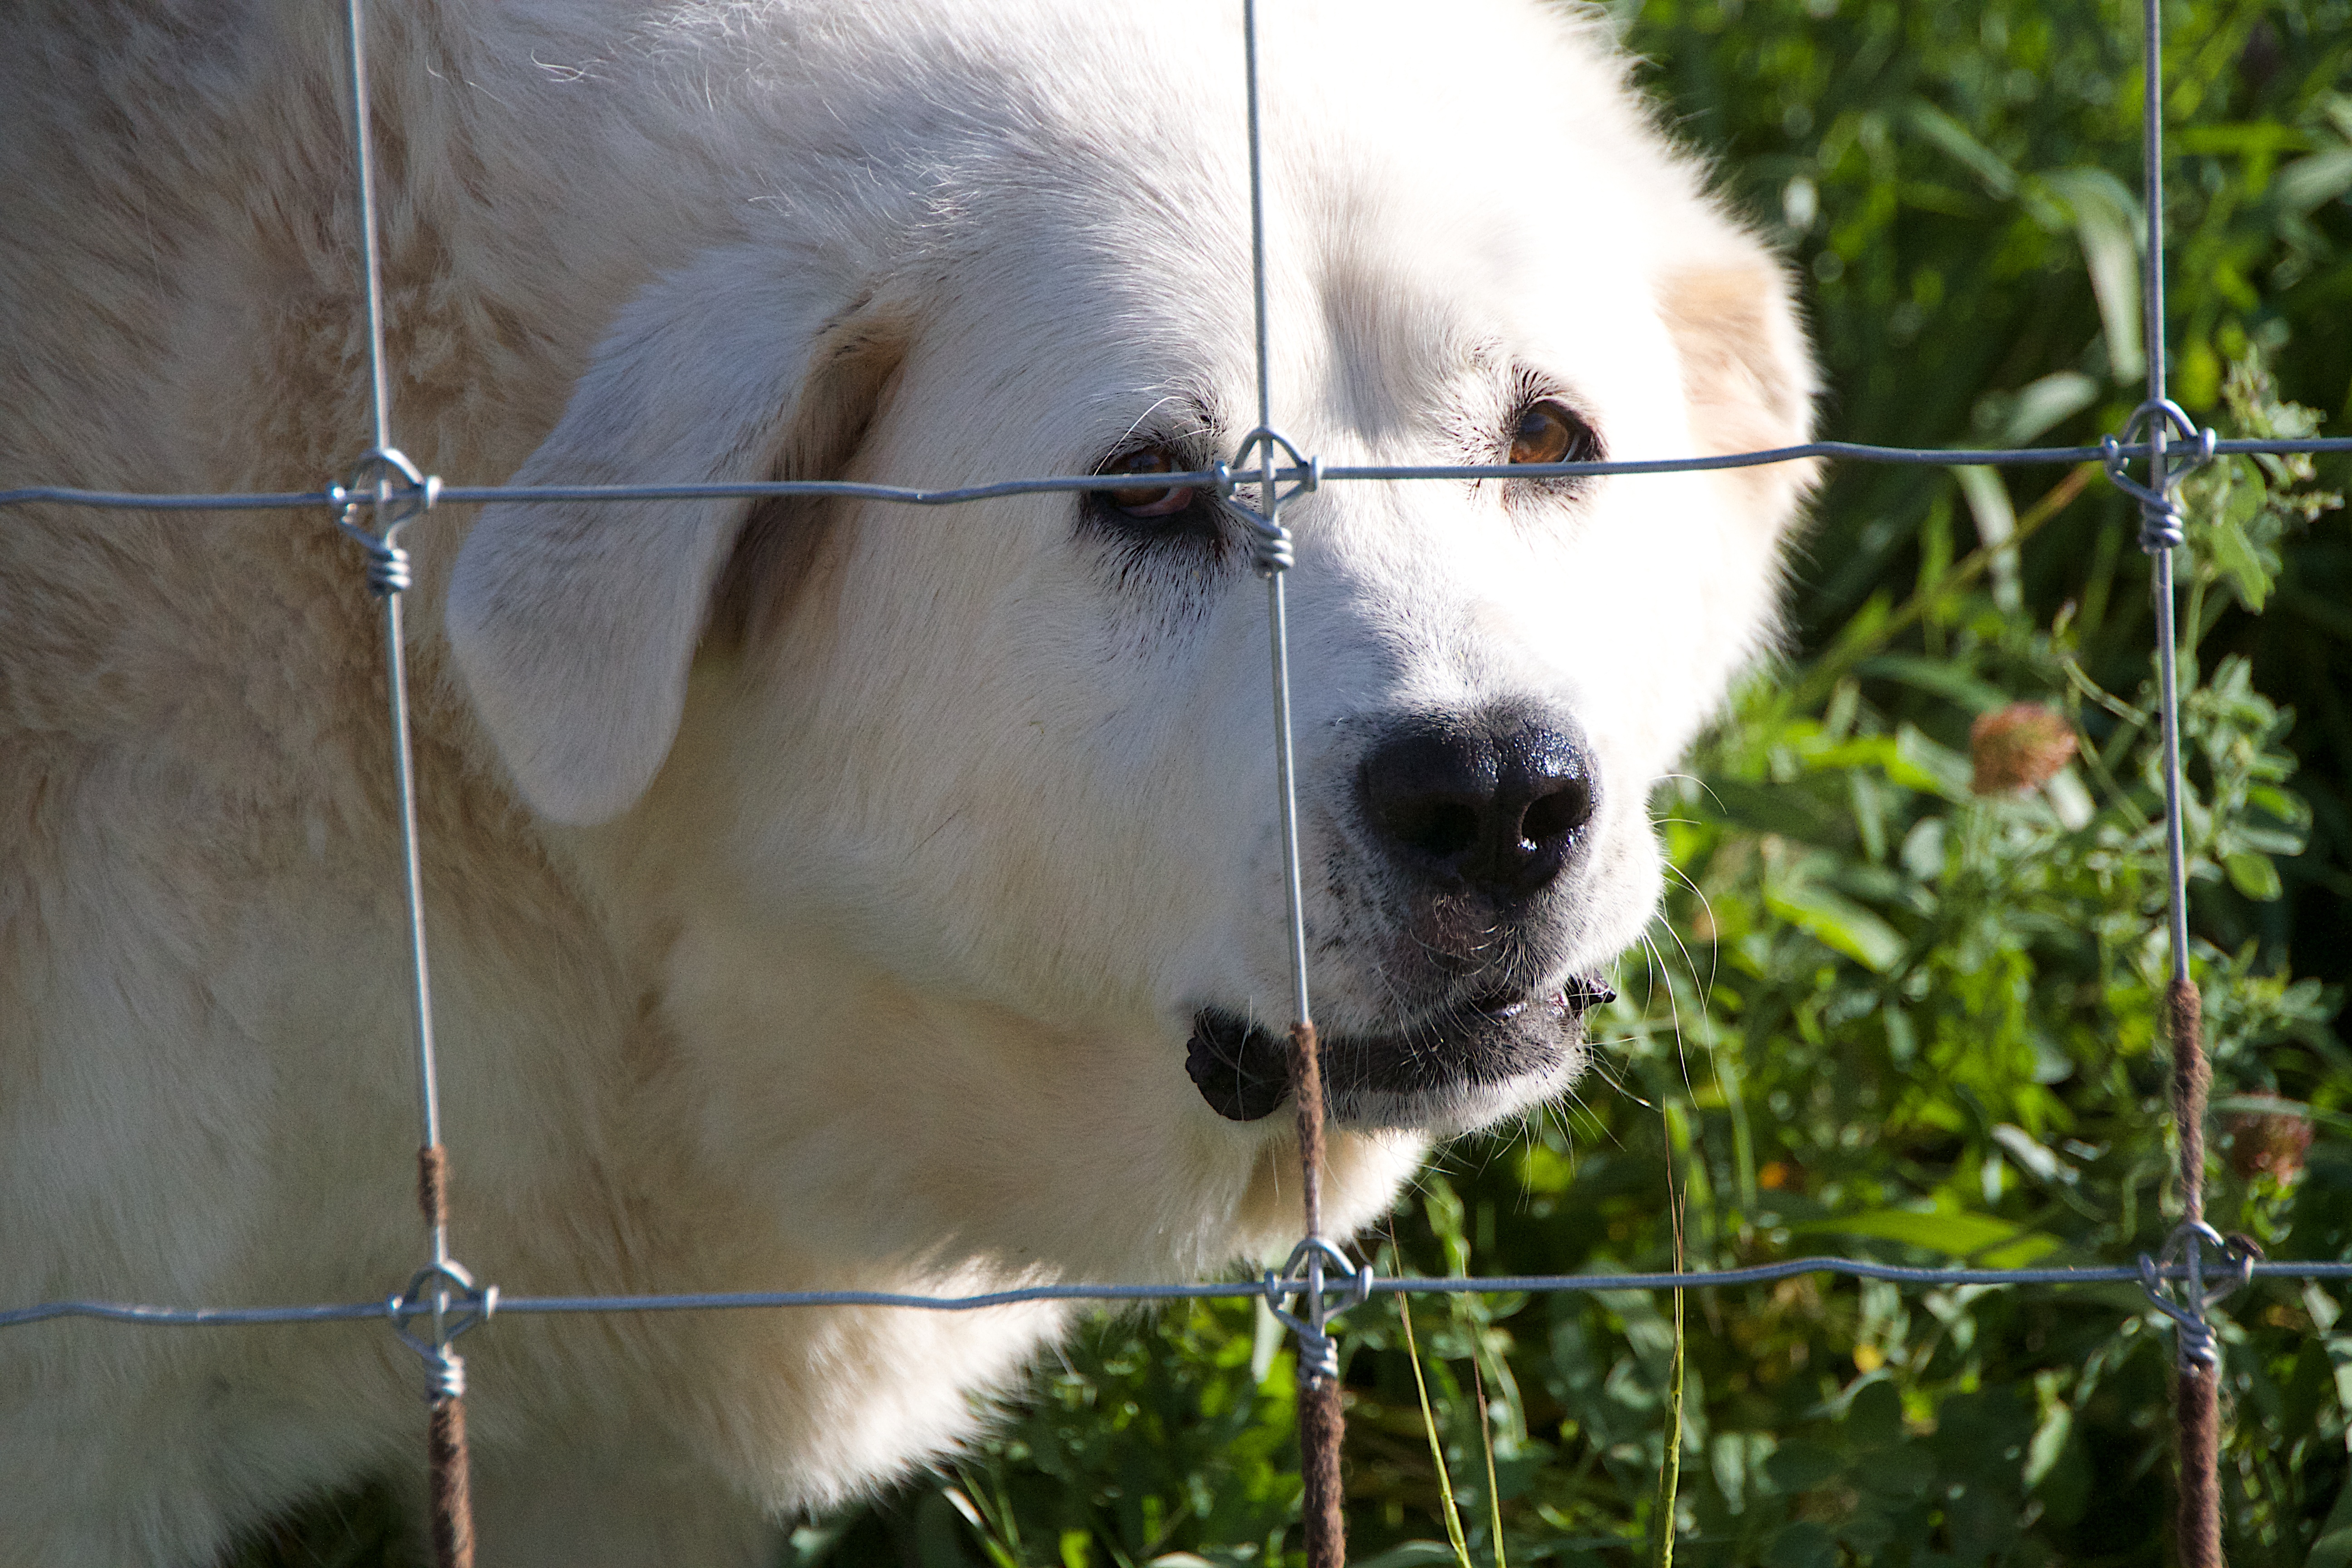
dog, mammal, golden retriever, vertebrate, dog like mammal, dog breed group, great pyrenees